2014 Bangladeshi general election

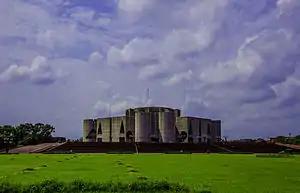
Jatiya Sangsad Bhaban (2014)

At least 18 people died in election day violence after security forces fired on protesters and opposition activists torched over 100 voting centres. In total 21 people died on the day and about 400 voting centers were disrupted. BNP and Jamaat-e-Islami activists also attacked their Awami League counterparts and Hindus in eight villages under Thakurgaon Sadar Upazila leaving 15 people injured and their houses and shops vandalised and looted. Further, a Hindu temple along with idols inside it were also attacked. The attacks spread through eight villages including Jhakua, Jhardanga, Baniyapara and Mondoppara. Hundreds of Hindus from these villages had fled fearing further attacks. On 7 January, two Hindus temples, Radha Gobind Mandir and Kali Mandir, were burnt by people suspected to be BNP party members. Fearing rape threats, female members of Hindu families were sent away to their relatives' homes by their families in Abhaynagar of Jessore, Dinajpur, and Thakurgaon. Attacks also occurred in Dinajpur, Rangpur, Bogra, Lalmonirhat, Rajshahi, Chittagong and Jessore.